Lalendorf station

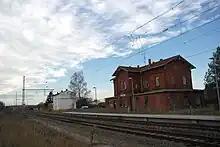
The platform, station building and railway workers' residences (behind) are under heritage protection

The station was rebuilt after 2000 and the platform tracks were reduced to one. The station was connected to an electronic interlocking.